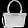
Label: Bag